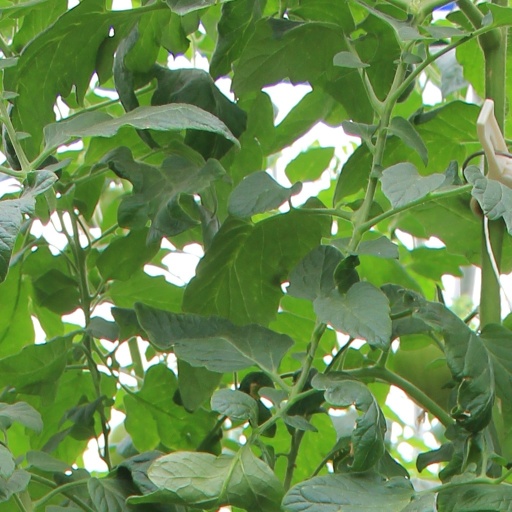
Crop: tomato